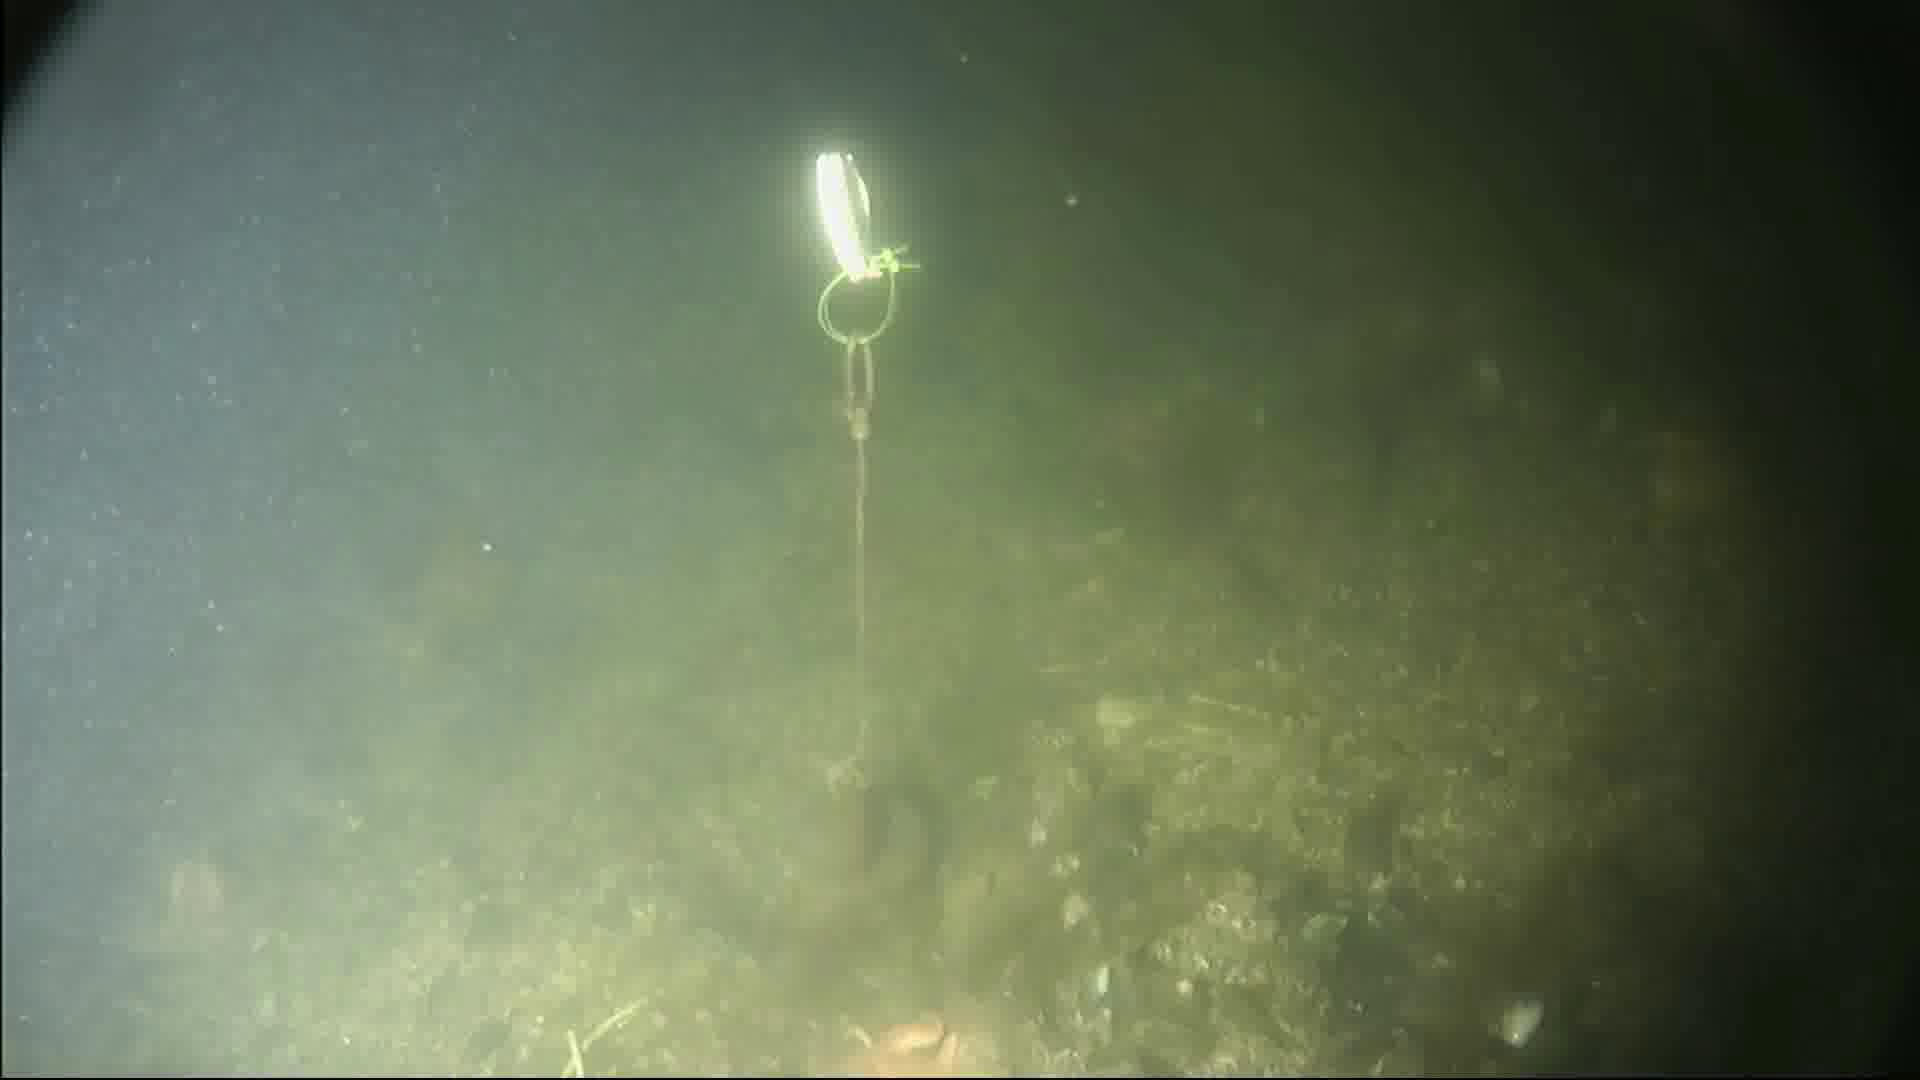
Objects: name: crab
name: starfish